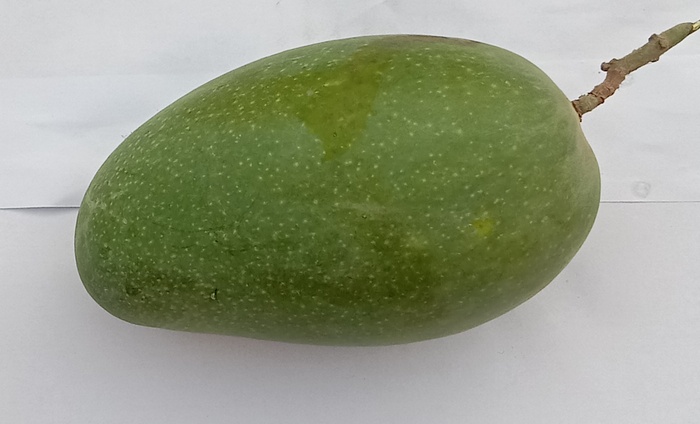
Mango variety: Dosehri